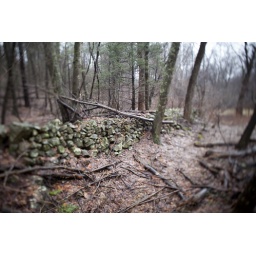
An old, long, stone wall near the Lambert Cabin near the Appalachian Trail in Virginia. March 13, 2010.